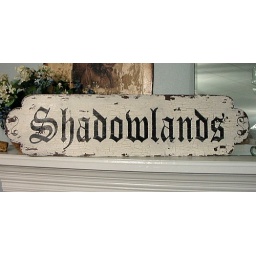
Beautiful sign done in creamy ivory with aged black old english lettering. 36&amp;quot; long